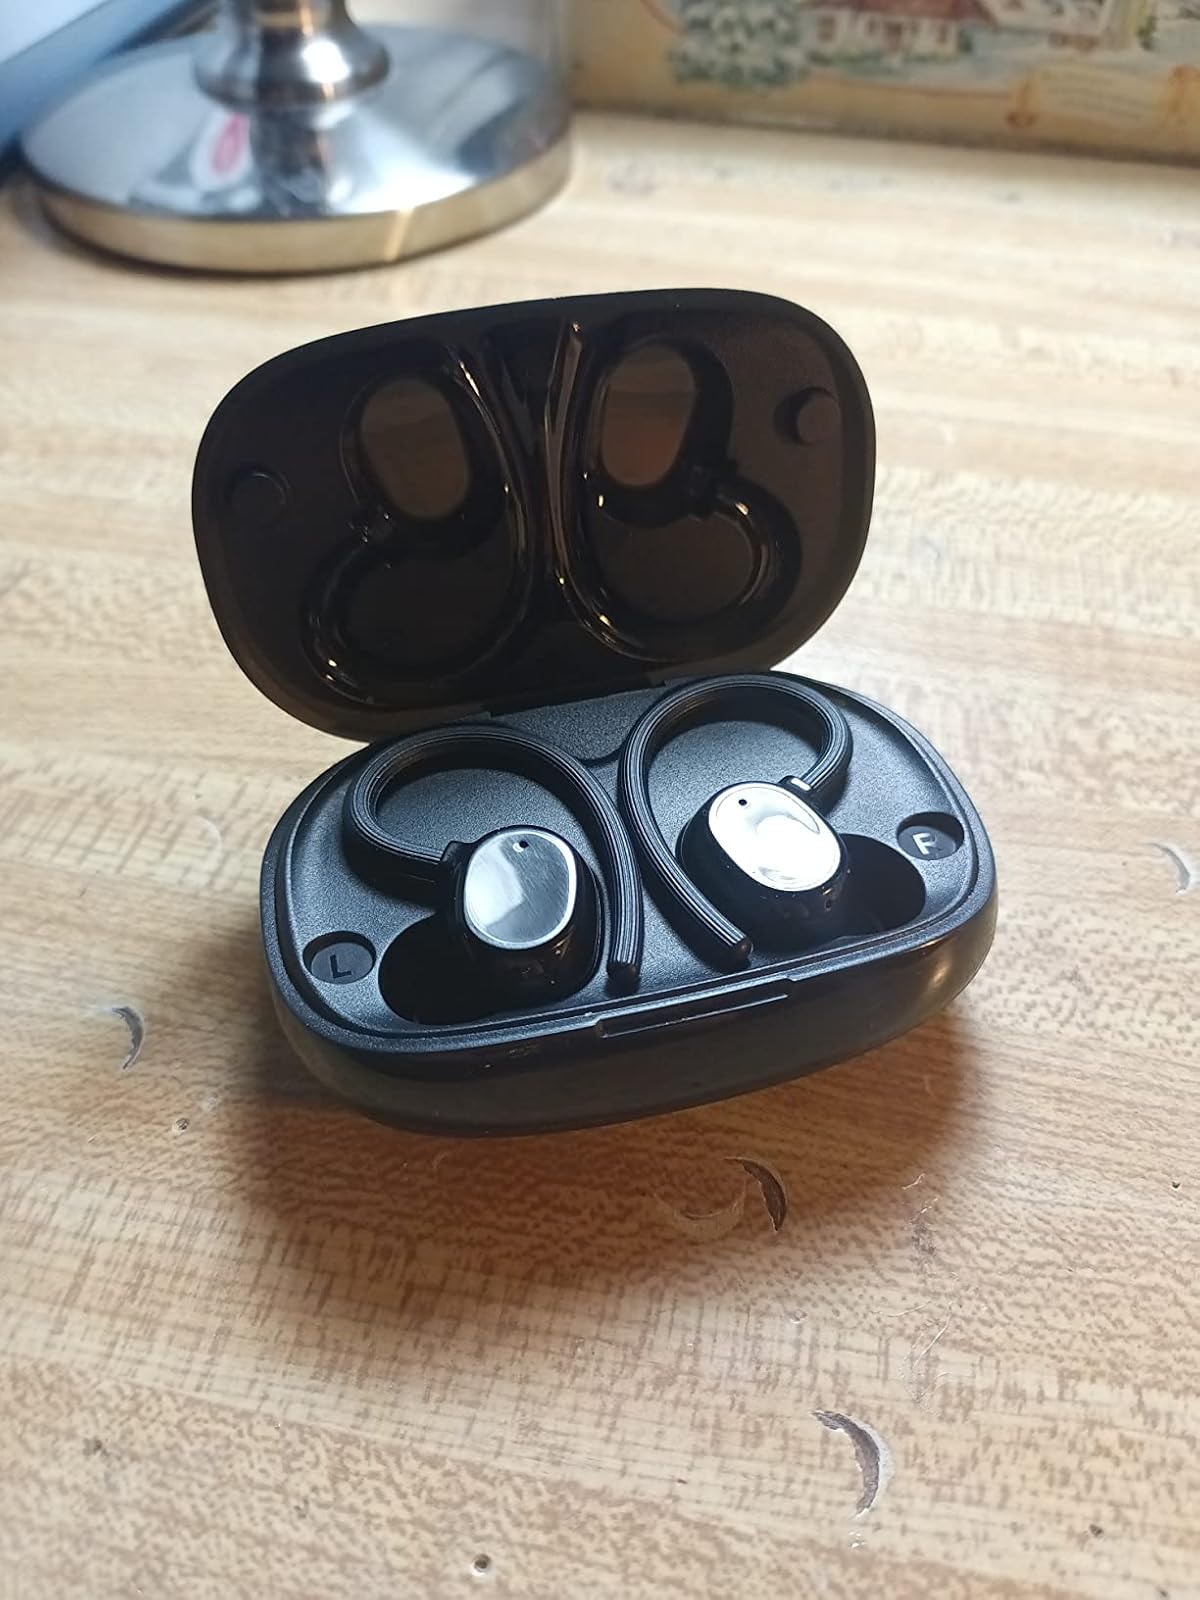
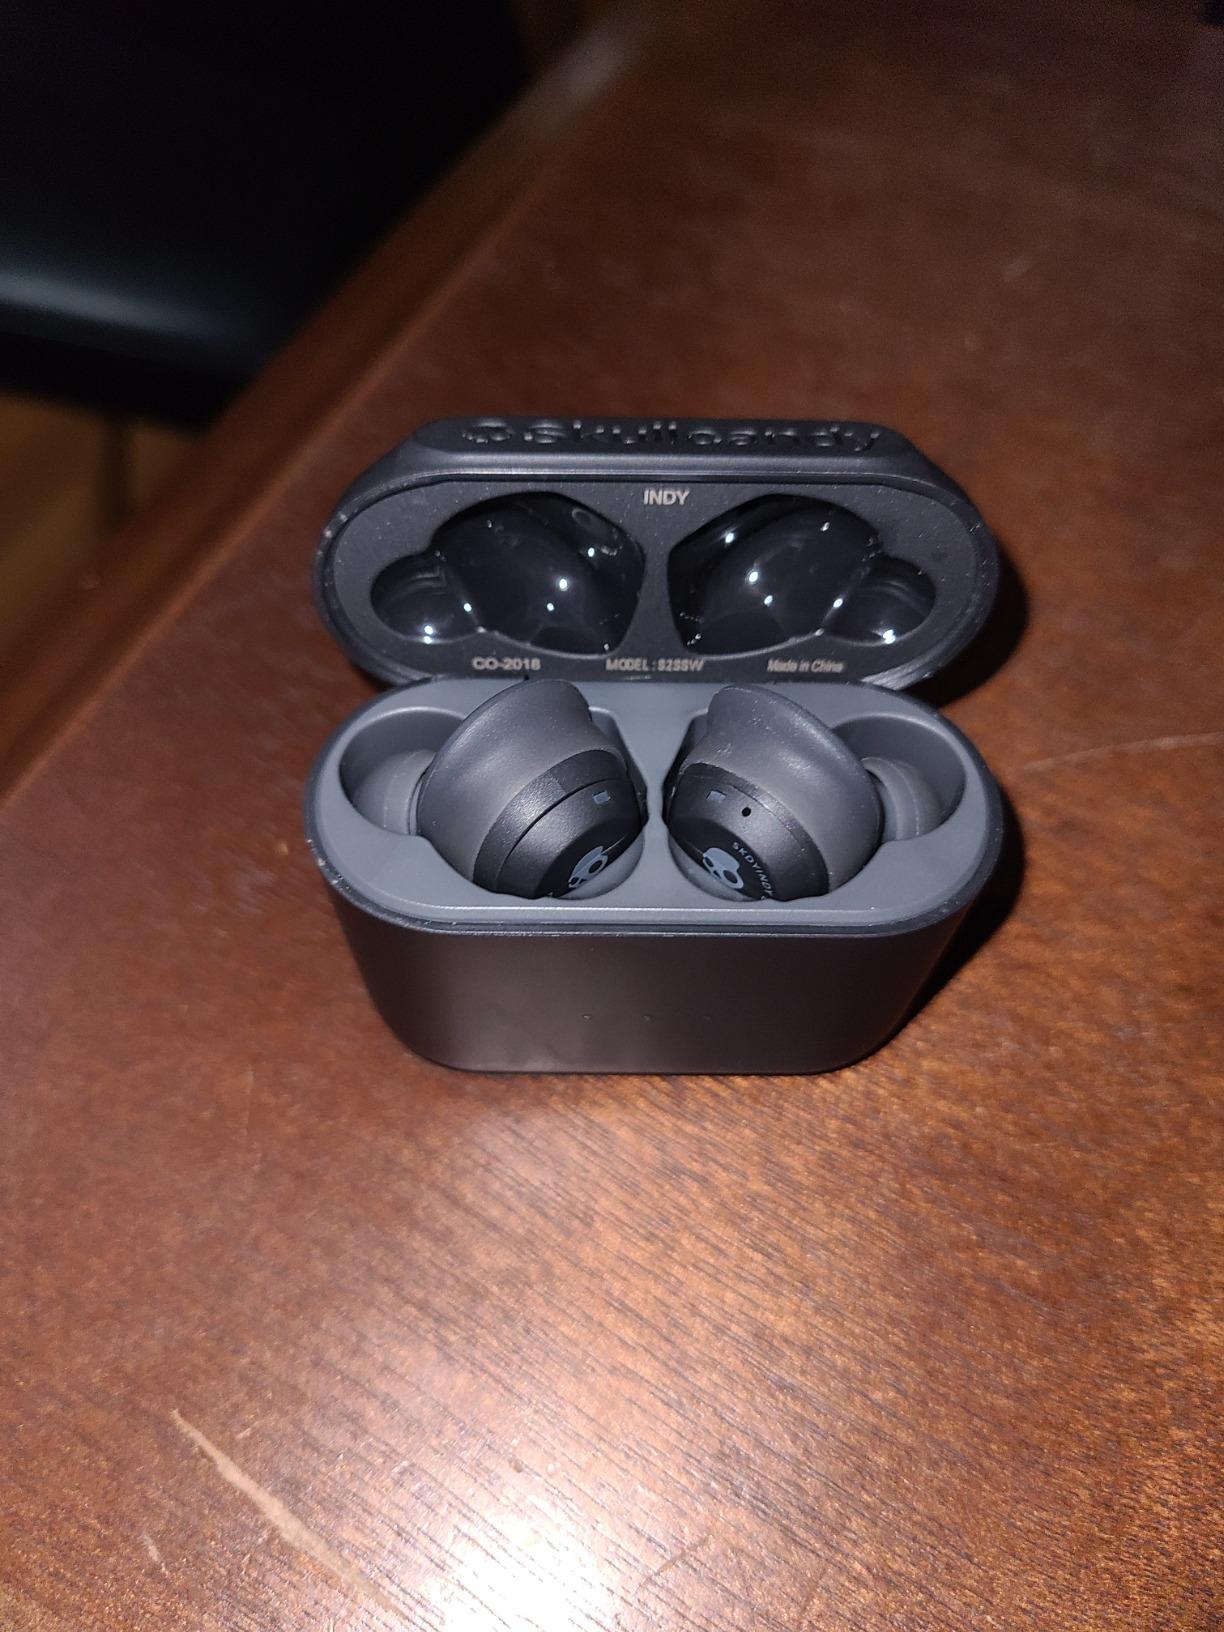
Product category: earbuds
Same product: no